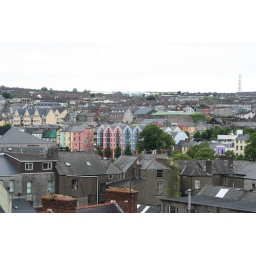
Back in Cork. These were taken from the roof of the parking garage for the apartment. I love the colorful houses!